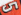
Number: 5